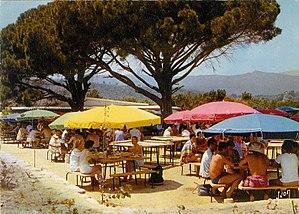
Village du Club Med de Santa Giulia, Corse, France
Un village de vacances, ou centres de vacances au Québec, aussi familièrement appelé club de vacances ou centre de villégiature, est un hébergement touristique organisé en plusieurs bâtiments, tels que des appartements, des bungalows ou des chalets, et proposant des services liés à l'hôtellerie, ainsi que des équipements et des activités de loisirs. Ces villages peuvent constituer des destinations à part entière, ou se situer dans des zones touristiques comme des stations de sports d'hiver, thermales ou balnéaires. On emploie également le terme village de gîtes pour désigner des petites structures allant généralement de cinq à trente hébergements maximum.
Club Med, anciennement Club Méditerranée depuis sa création sous forme d'association, est une entreprise française, créée en 1950 par le Belge Gérard Blitz, qui commercialise principalement des séjours dans des villages de vacances, dans le monde entier. Depuis 2015, le Club Med appartient au conglomérat chinois Fosun International.